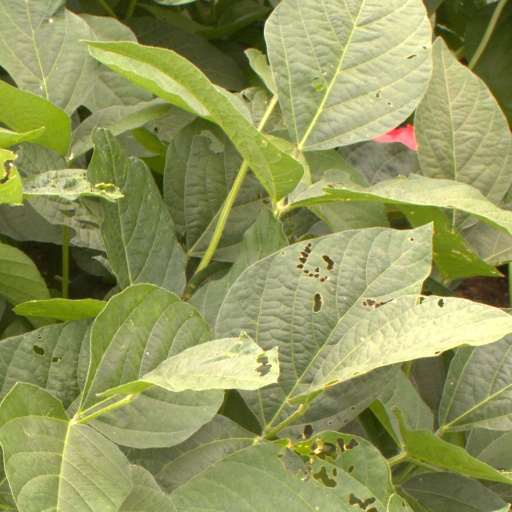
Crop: soybean